Woking

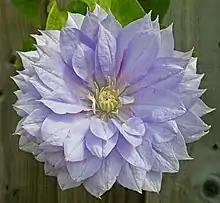
The "Clematis" cultivar, 'Belle of Woking'

The construction of the London and Southampton Railway began in October 1834 and the first train ran between and on 12 May 1838. When it opened, Woking station was surrounded by open heath and was from what is now the village of Old Woking. Nevertheless, it quickly became the railhead for west Surrey and the main entrance was positioned on the south side of the tracks for the convenience of those travelling by stagecoach from Guildford. The station became a junction in May 1845 when the branch to Guildford was opened. Three other railway stations were built in the present borough: (opened in June 1864), (opened in March 1883) and (opened in December 1887 as Byfleet). The track through Woking station was quadrupled in 1904 and electrified in 1937.